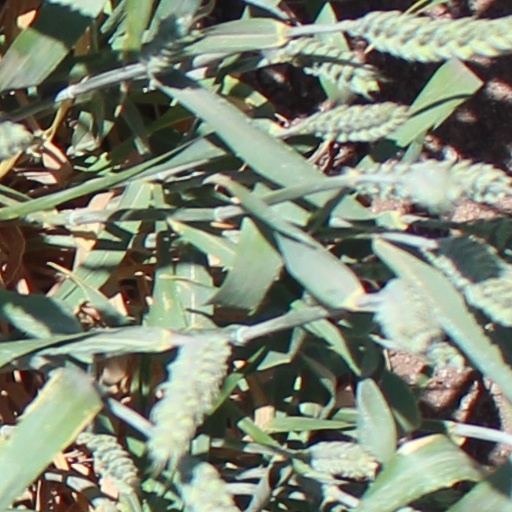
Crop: wheat